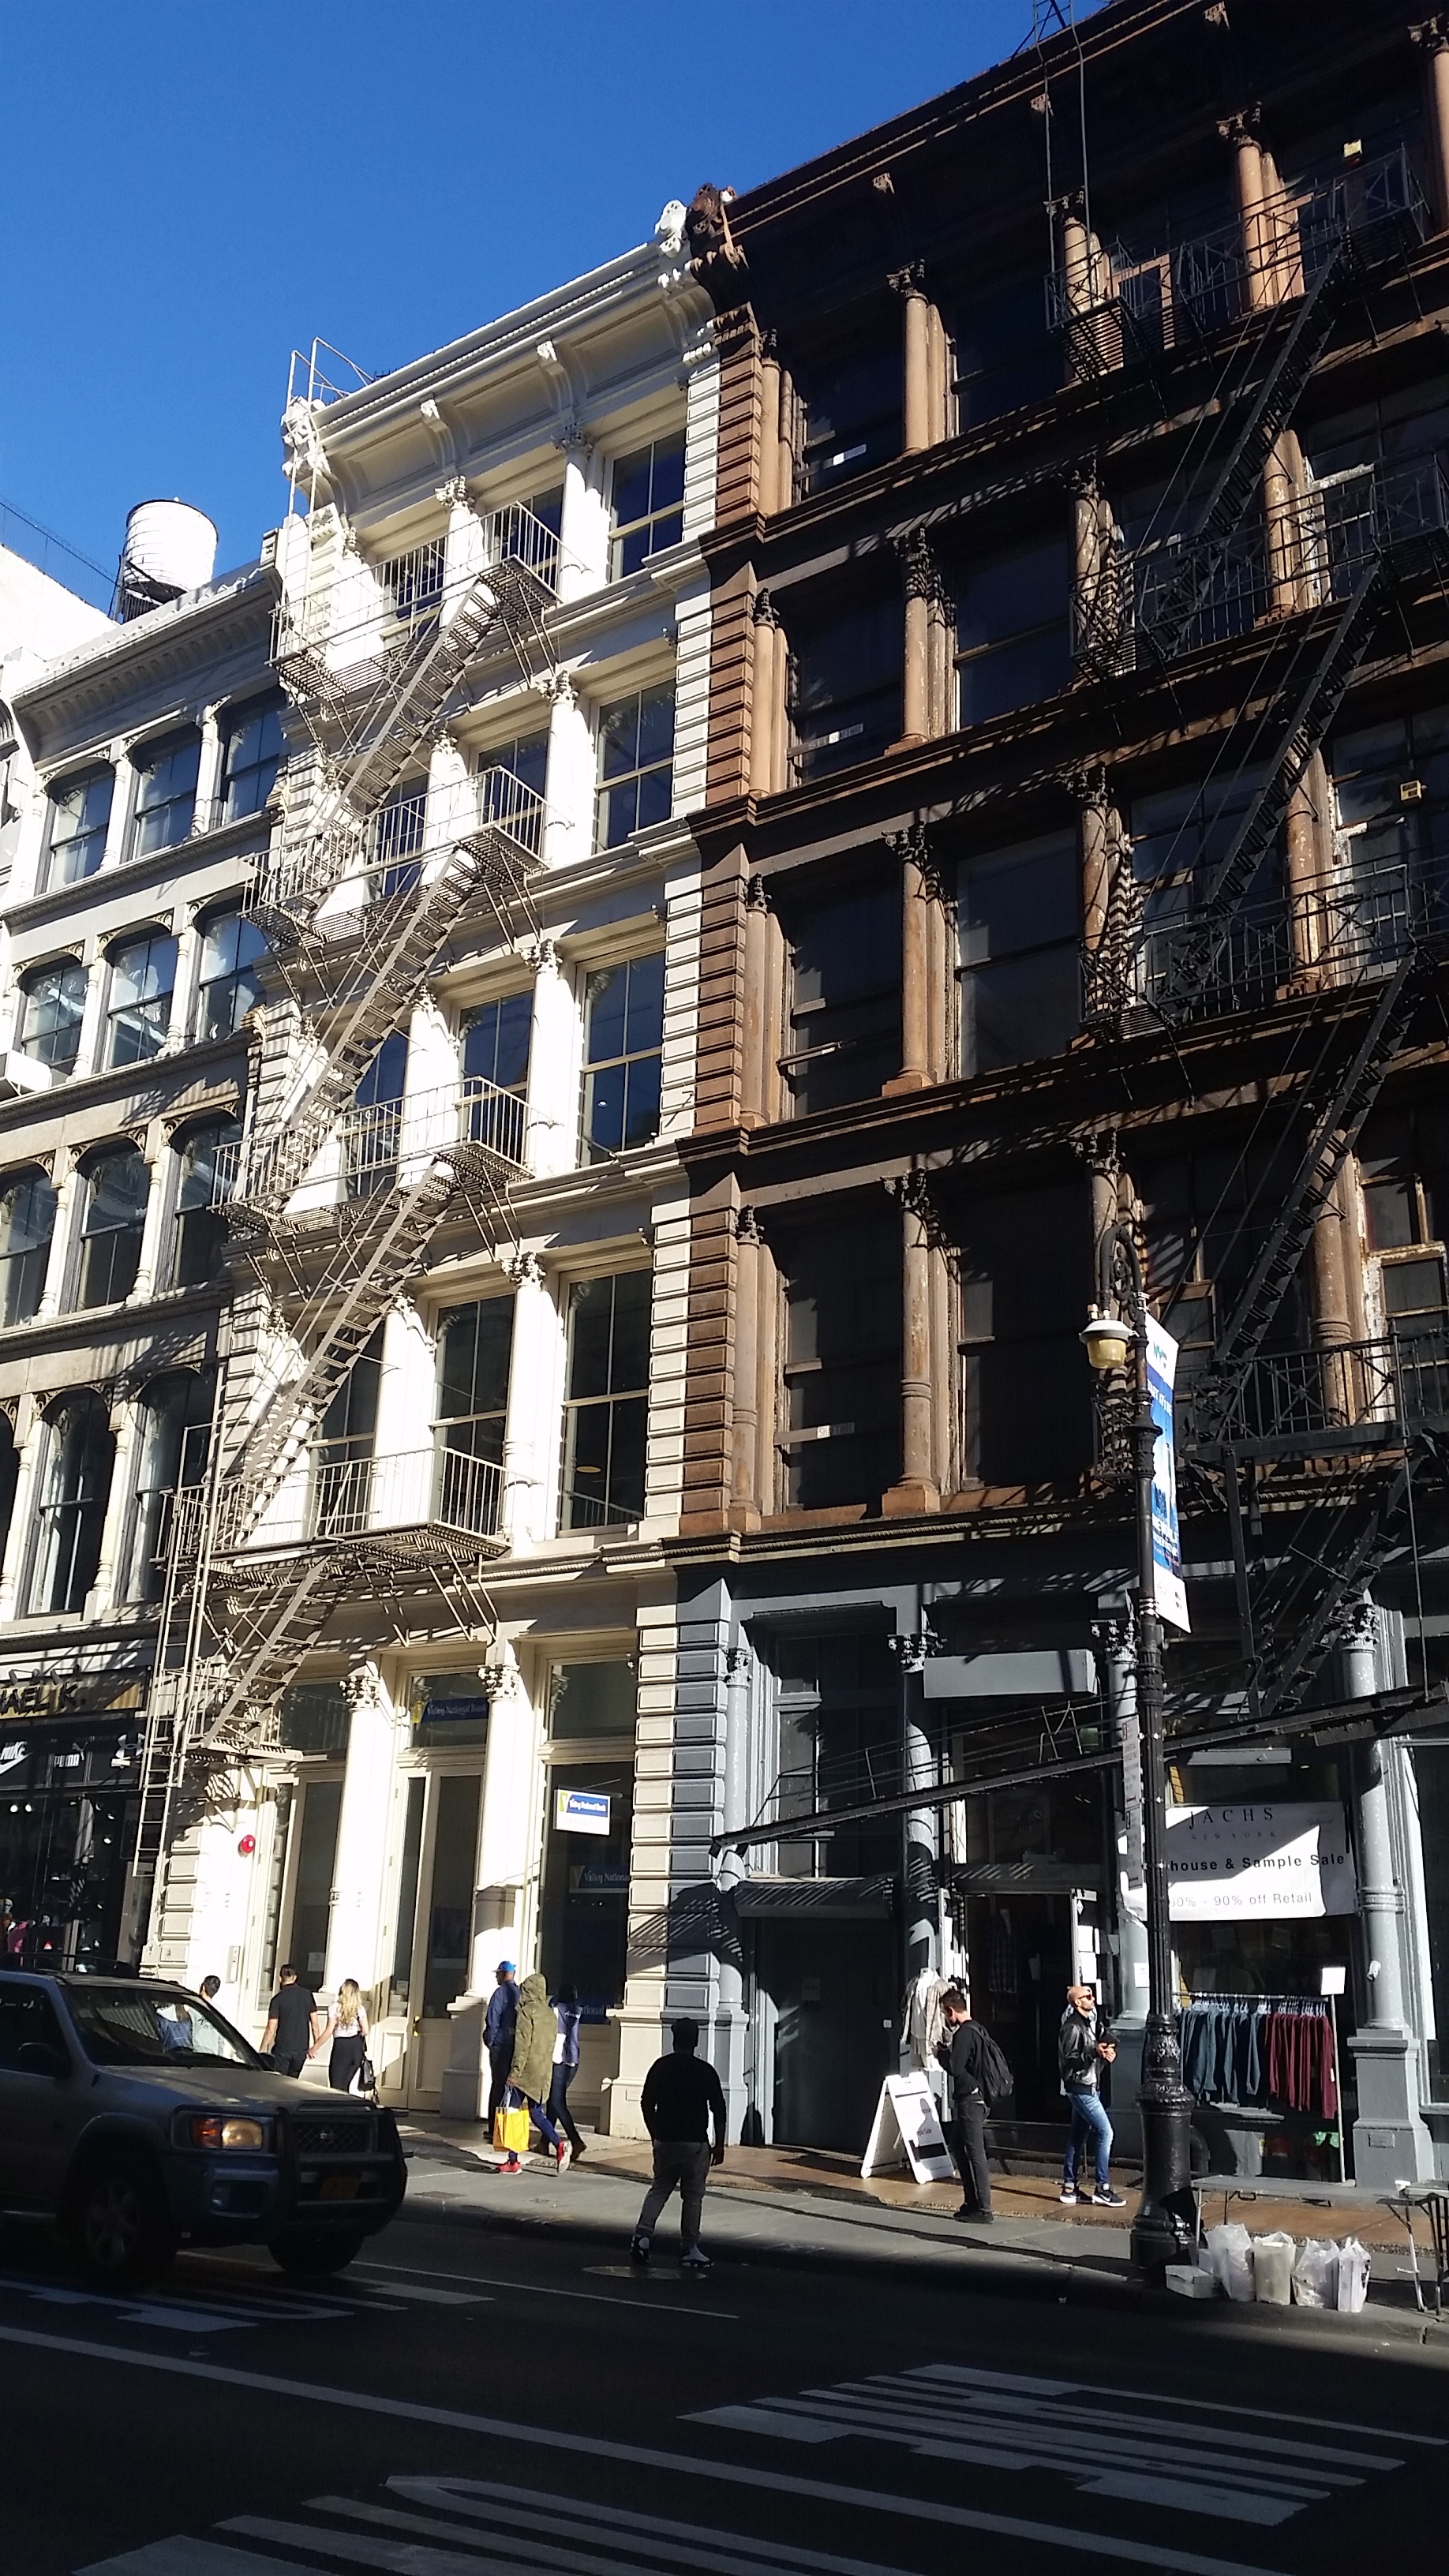
architecture, street, building, city, skyscraper, cityscape, downtown, plaza, landmark, facade, tower block, metropolis, condominium, neighbourhood, urban area, human settlement, metropolitan area